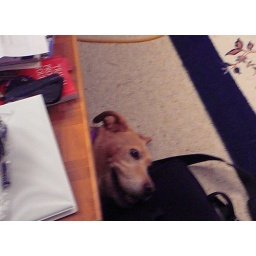
Laying under the coffee table with his head on Lindsay's laptop bag